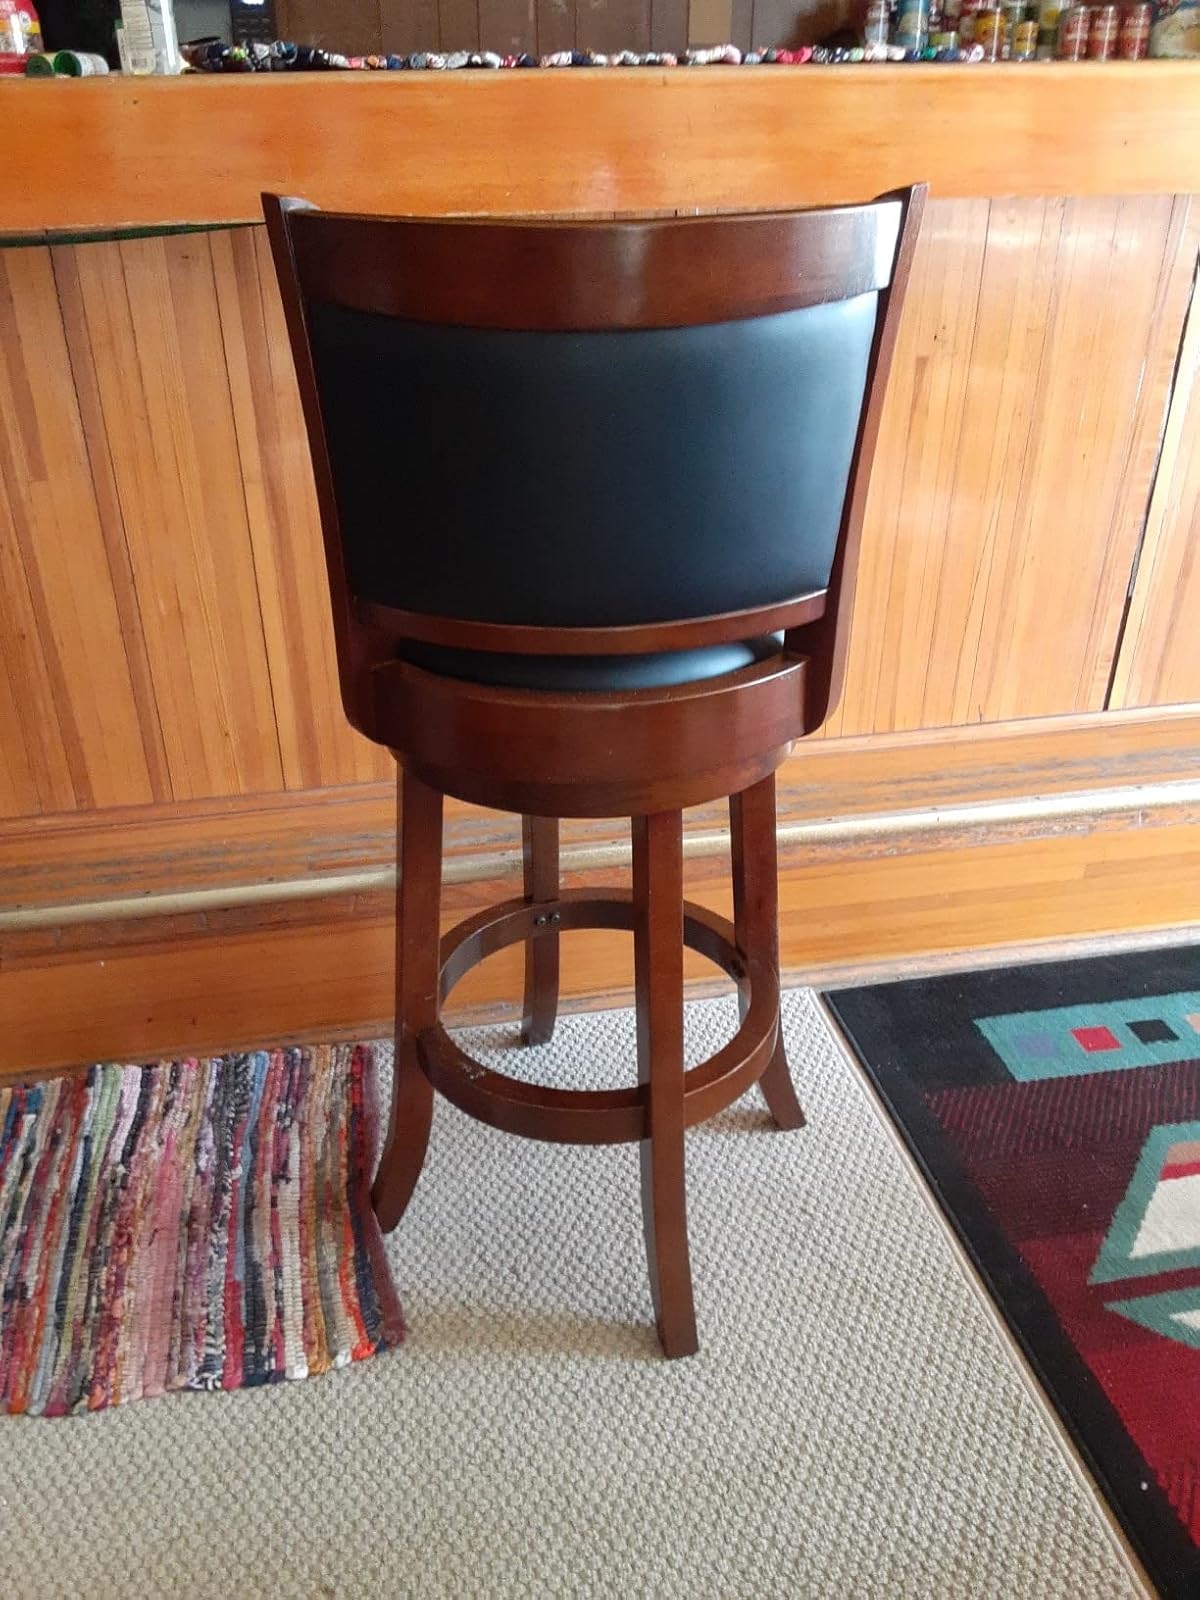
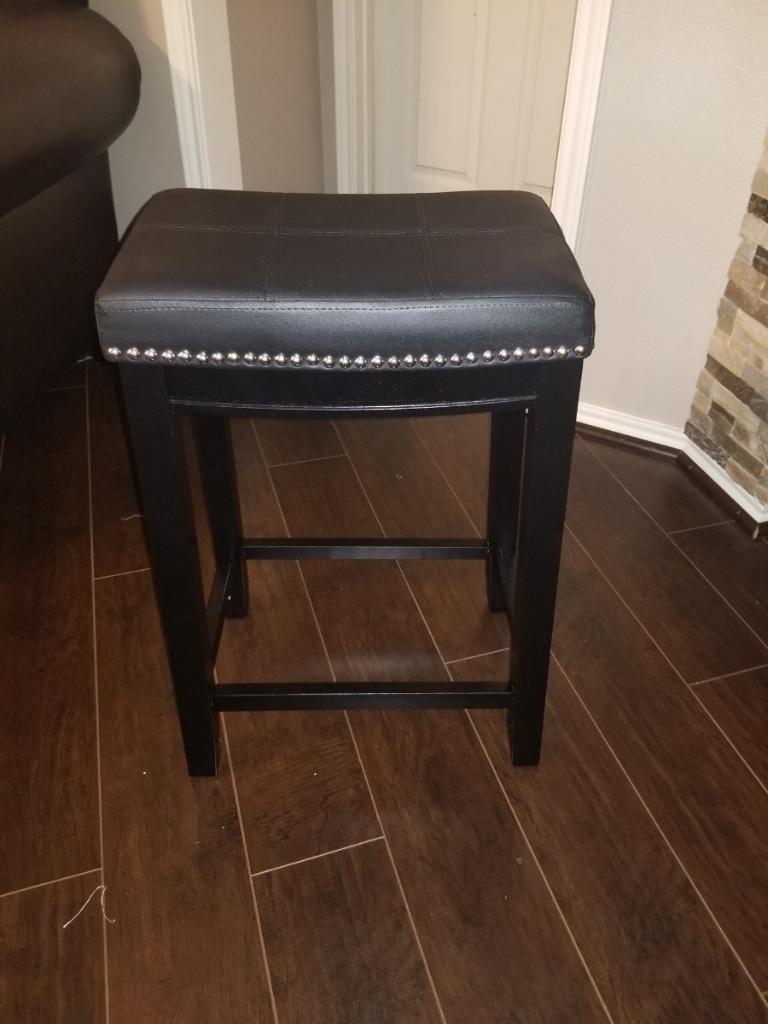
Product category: stool
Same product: no